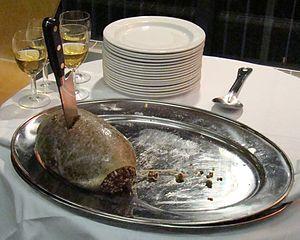
Le souper de Burns est une commémoration de la vie et de l'œuvre du poète écossais Robert Burns, né le 25 janvier 1759 et mort le 21 juillet 1796. Ce dîner réunit de nombreux Écossais chaque année le 25 janvier, jour de sa naissance. Cette célébration fait office de fête nationale depuis deux siècles.
La cuisine écossaise est la cuisine de l'Écosse. Elle a influencé et fut influencée par les autres cuisines britanniques.